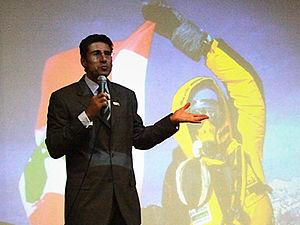
La liste de grimpeurs et d'alpinistes est la liste des personnes notables pour leurs activités d'alpinisme, d'escalade.
Maxime Edgard Chaya est un sportif, explorateur et alpiniste libanais. Il est devenu le premier libanais à escalader l'Everest le 15 mai 2006, complétant le défi des sept sommets. Il est aussi devenu le premier au Moyen-Orient à avoir atteint le pôle Sud le 28 décembre 2007, le premier arabe à atteindre le pôle Nord le 25 avril 2009, et la 17ᵉ personne dans l'histoire à compléter le Three Poles Challenge. Ce faisant, il devient la 12ᵉ personne dans l'histoire à compléter l'Explorers Grand Slam.